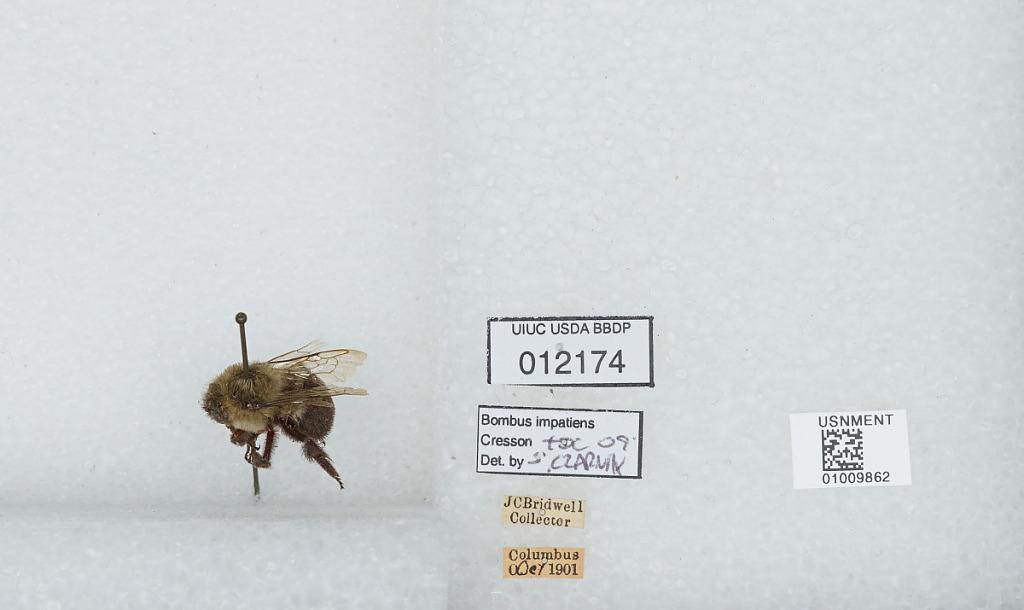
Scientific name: Bombus (Pyrobombus) impatiens Cresson
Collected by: J. Bridwell
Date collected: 1901-10-
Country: United States
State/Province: Ohio
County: Franklin
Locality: Columbus
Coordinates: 39.98, -82.98
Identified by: Czarnik, S.